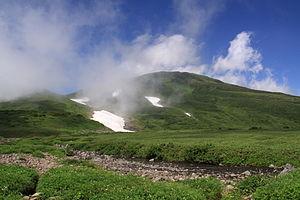
Le parc quasi national de Chōkai est un parc quasi national situé dans les préfectures d'Akita et de Yamagata au Japon. Créé le 24 juillet 1963, il s'étend sur une superficie de 289,55 km².